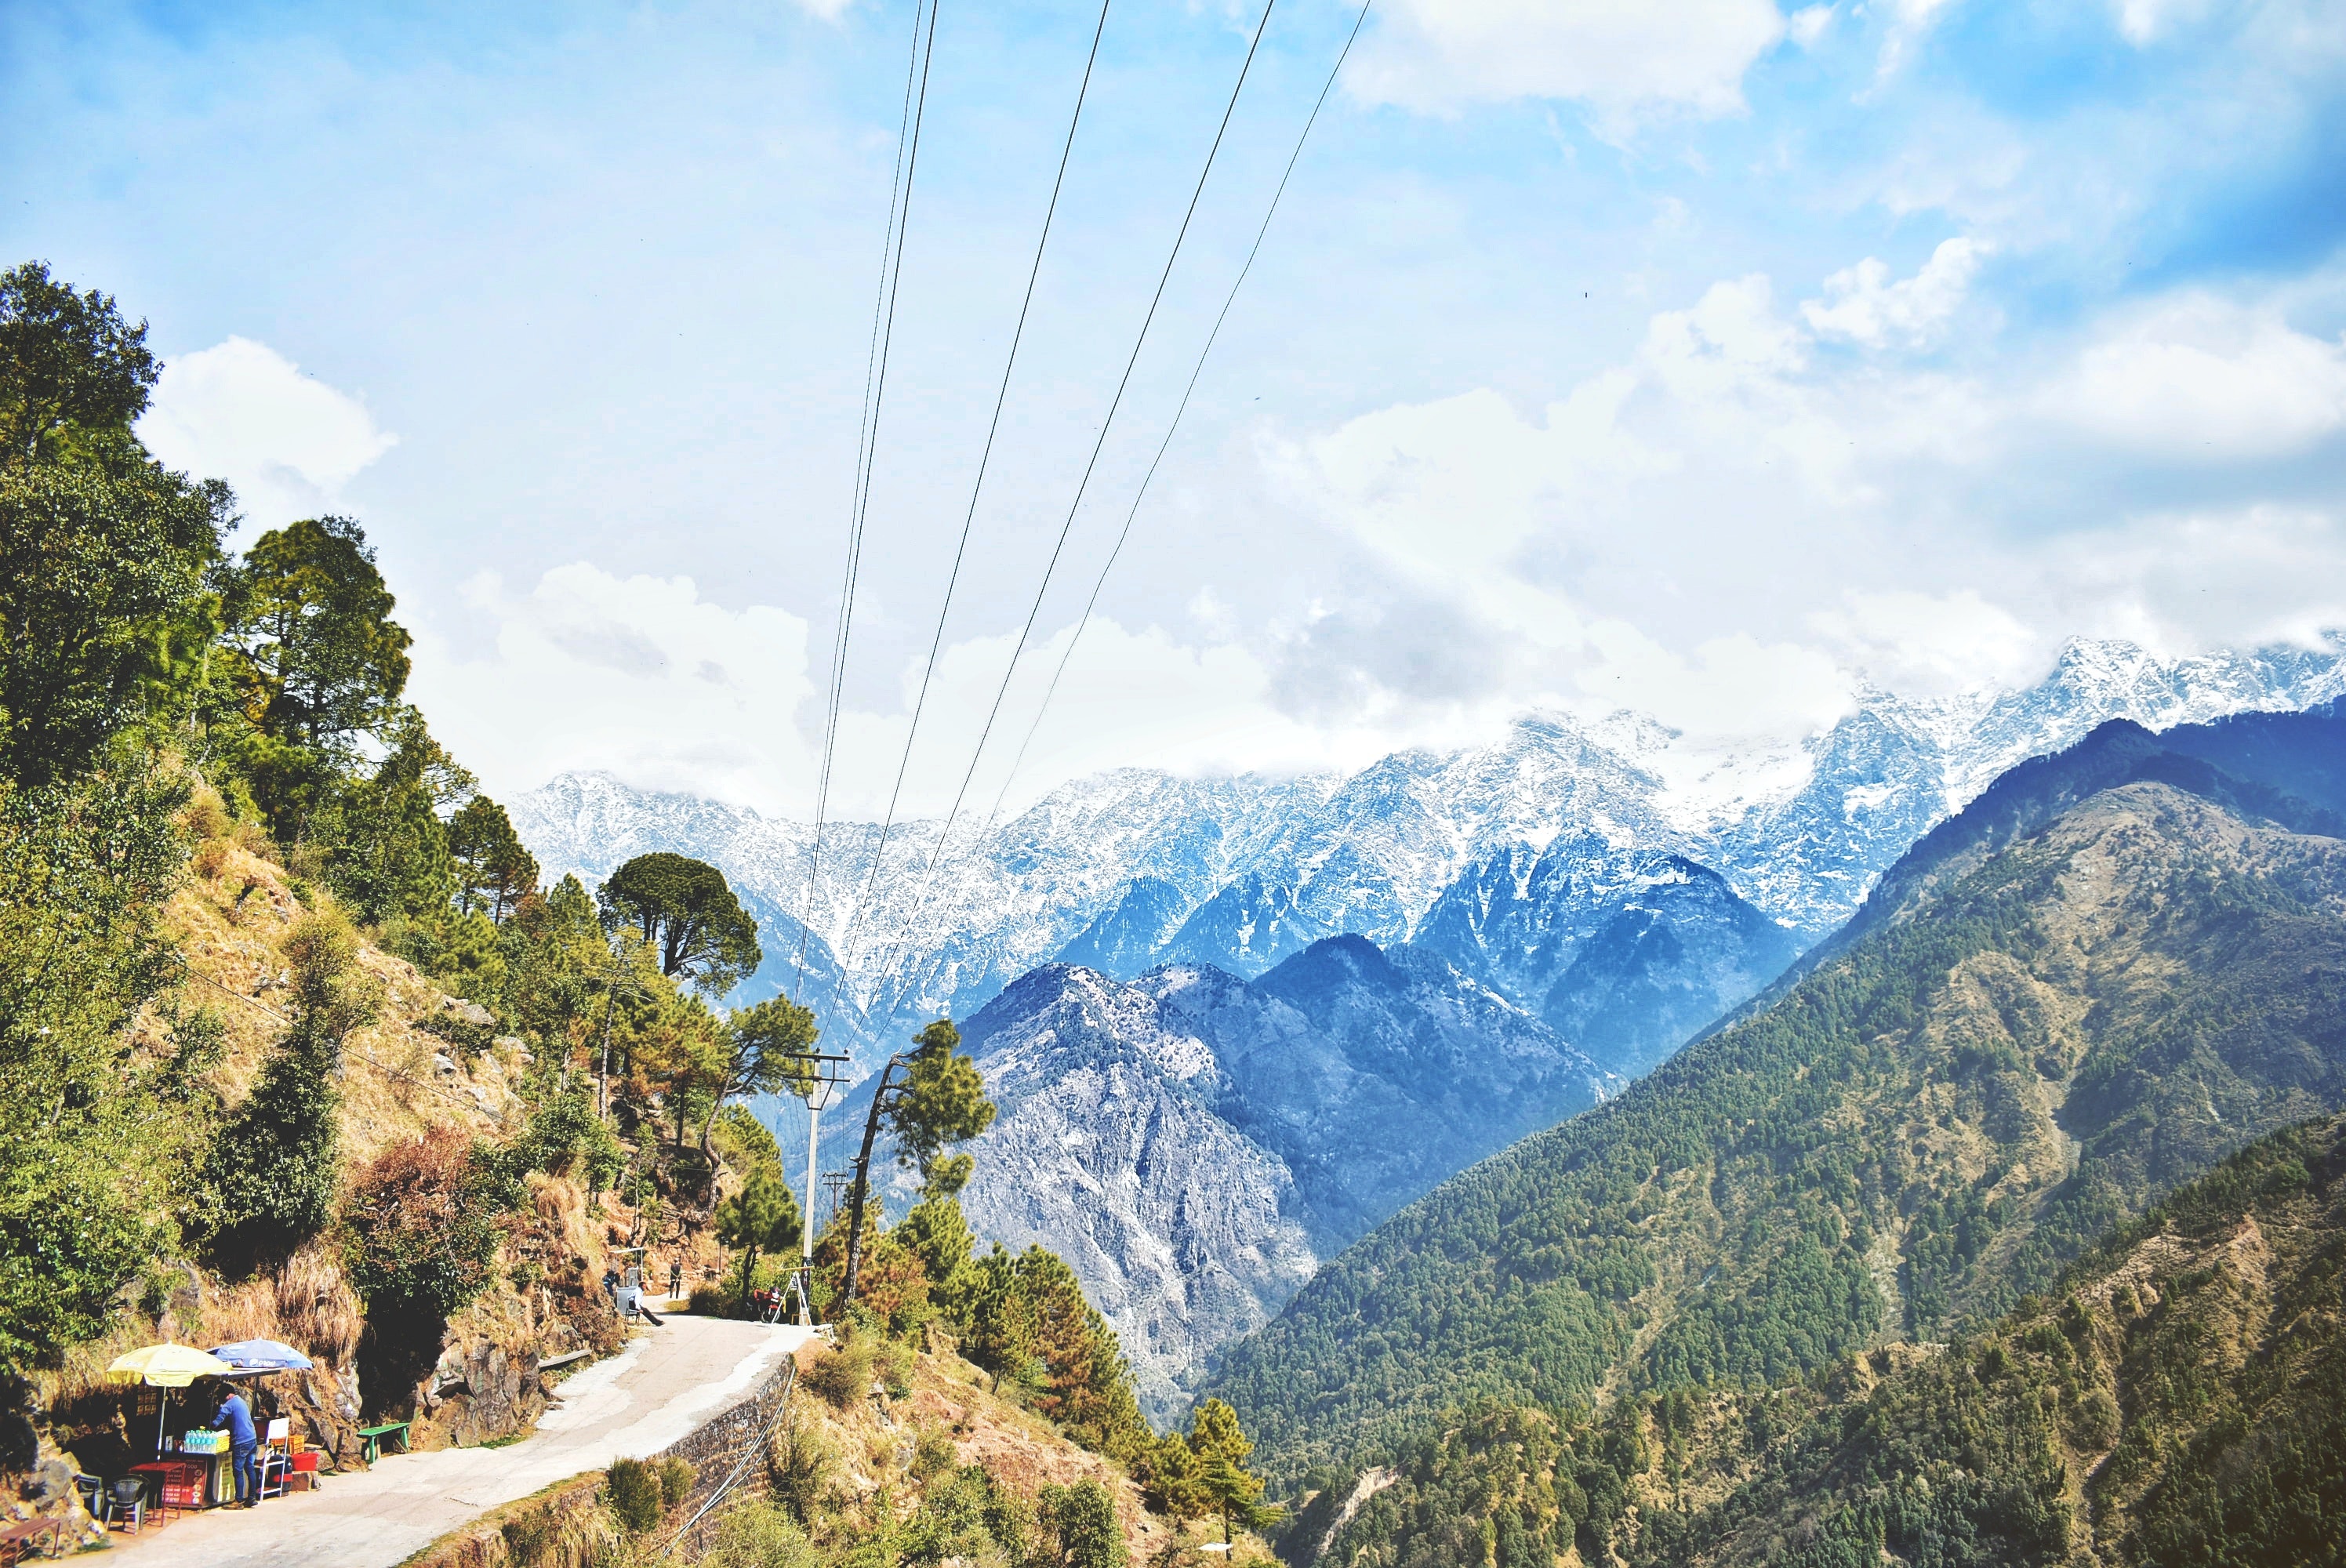
mountainous landforms, mountain, hill station, sky, mountain range, natural landscape, wilderness, valley, alps, cable car, hill, tree, tourism, highland, photography, mount scenery, cloud, national park, geological phenomenon, travel, vacation, landscape, vehicle, leisure, forest, jungle, road, ridge, massif